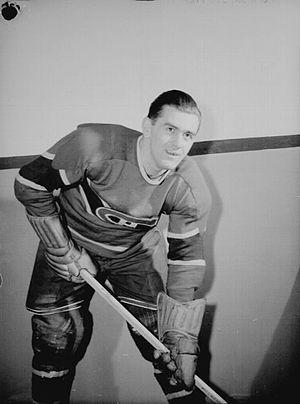
Maurice Richard, joueur de hockey du Canadien de Montréal. Il est sur la glace, appuyé sur son bâton.
Montréal /ˈmɔ̃ˌʁeal/ est la plus importante ville du Québec et la deuxième ville la plus peuplée du Canada, après Toronto et avant Vancouver. Elle se situe principalement sur l’île fluviale de Montréal, sur le fleuve Saint-Laurent dans le Sud du Québec, dont elle est la métropole.